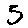
Label: 5